Boalsburg Historic District

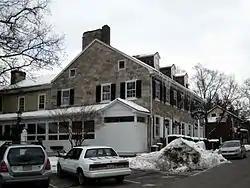
The Boalburg Tavern in the historic district in 2013

Boalsburg Historic District is a national historic district located in the village of Boalsburg in Harris Township Centre County, Pennsylvania, United States. The district includes 140 contributing buildings in the central business district and surrounding residential areas of Boalsburg. The district is characterized by a predominance of Georgian and Victorianized-Georgian buildings dated from 1803 to 1870. Notable non-residential buildings include the David Boal Tavern (1803), Wolf's Inn (1803-1832), and Boalsburg Tavern (1819). Located in the district is the separately listed Boal Mansion.